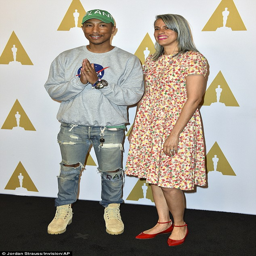
casual : the singer wore a pair of dark denim ripped jeans , beige style boots and a grey sweater